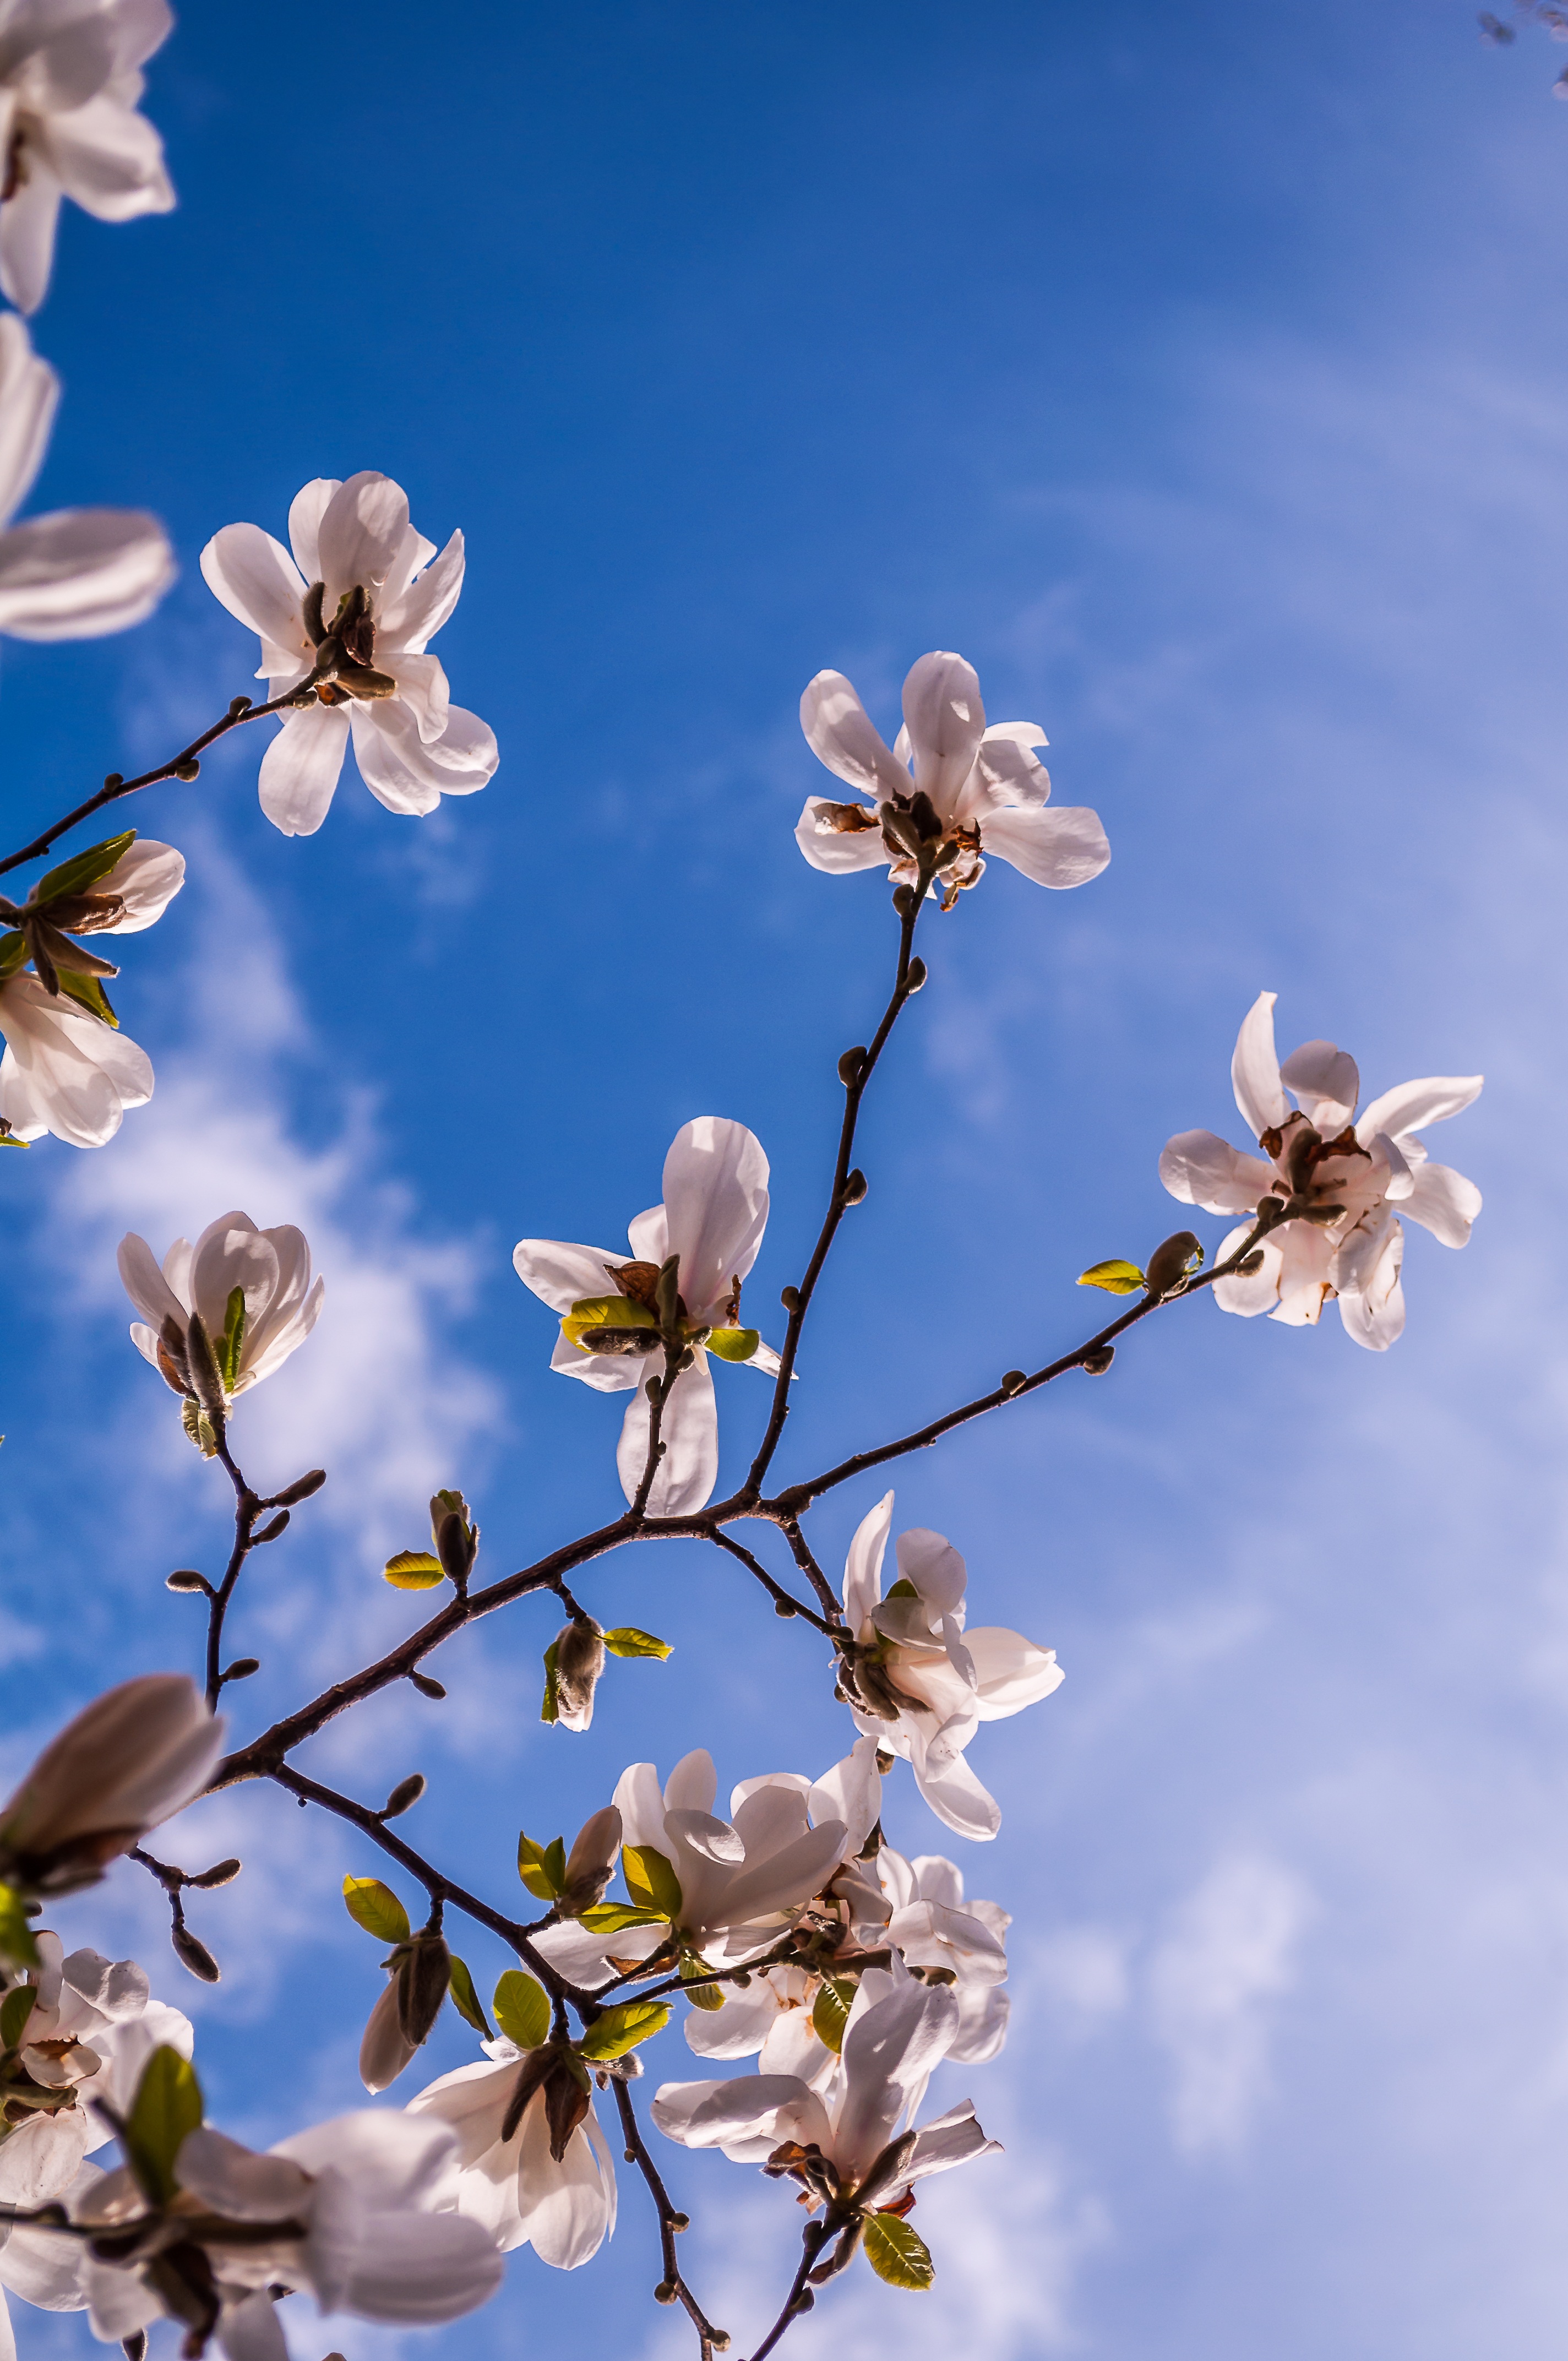
tree, nature, branch, blossom, plant, sky, white, sunlight, flower, petal, spring, produce, color, botany, blue, pink, flora, season, cherry blossom, twig, blue sky, flowers, clouds, magnolia, bud, full bloom, macro photography, flowering plant, fr hlingsbl her, spring sunshine